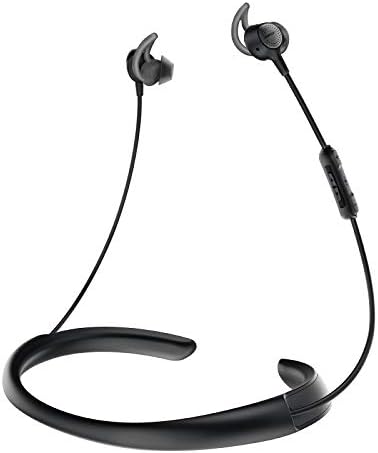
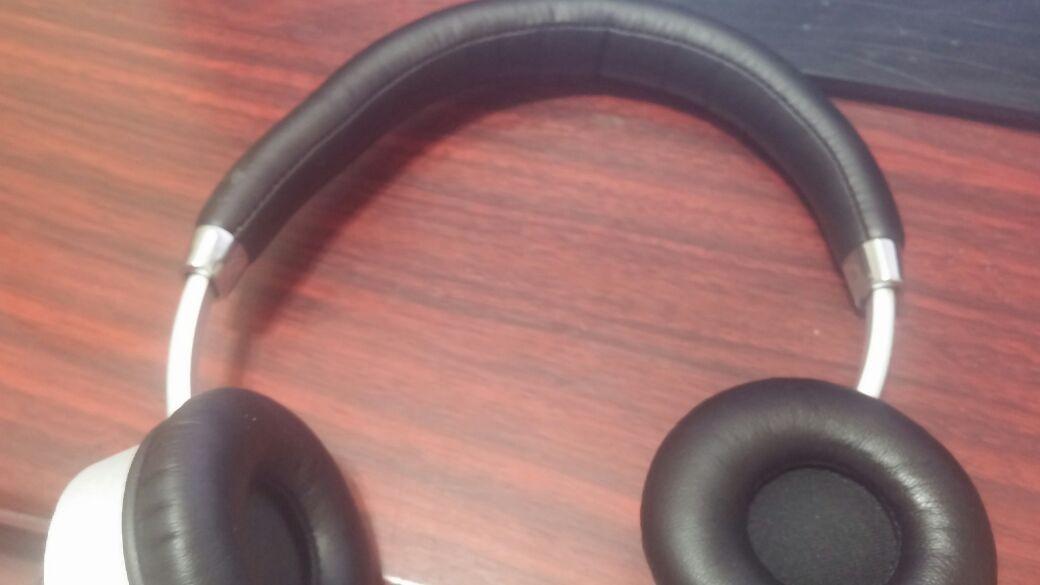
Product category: headphones
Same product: no